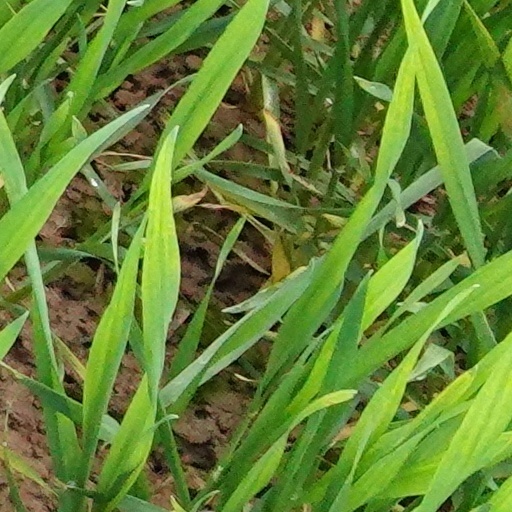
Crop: wheat